Maximin Isnard

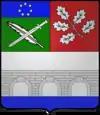
Baron Isnard Coat of Arms

In 1802, he published a pamphlet titled "De l'immortalité de l'âme" ("Immortality of Soul"), in which he praised Catholicism, and in 1804 another pamphlet, "Réflexions relatives au sénatus-consulte du 28 floréal an XII", an enthusiastic apology for the Empire.